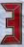
Number: 3